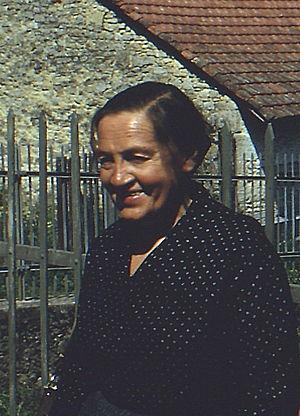
L'actrice Andrée Tainsy sur le tournage de Beau Masque en 1972.
Andrée Tainsy est une actrice belge, née le 26 avril 1911 à Etterbeek et morte des suites d'un arrêt cardiaque le 19 décembre 2004 à Paris.